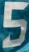
Number: 5